Jim Oberstar

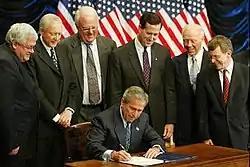
Oberstar (second from right), watching President George W. Bush sign the Partial-Birth Abortion Ban Act in 2003.

Along with John Conyers, in April 2006, Oberstar brought an action against George W. Bush and others alleging violations of the U.S. Constitution in the passage of the Deficit Reduction Act of 2005. The case, ("Conyers v. Bush"), was ultimately dismissed.